Quinn (soccer)

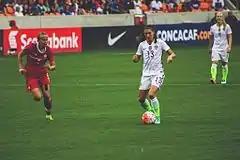
Quinn (left) defends against Alex Morgan during the 2016 CONCACAF Women's Olympic Qualifying Championship Final on 21 February 2016

Quinn became the highest drafted Canadian in NWSL history when they were selected third overall by the Washington Spirit in the 2018 NWSL College Draft. During the 2018 season, Quinn started in 16 of the 17 matches they played and recorded 1,385 minutes their rookie season. The Spirit finished in eighth place with a record.